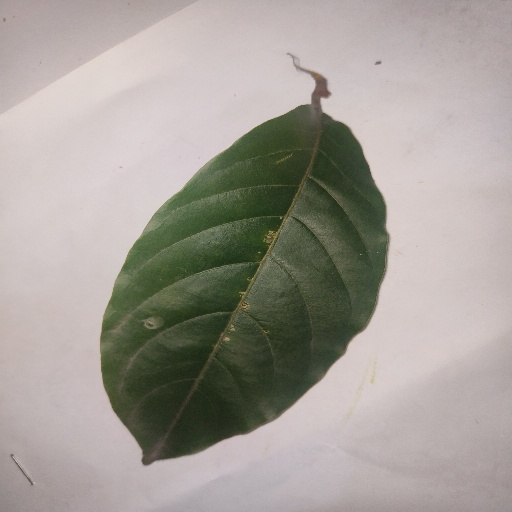
Species: HariTaki
Leaf condition: Healthy Leaf